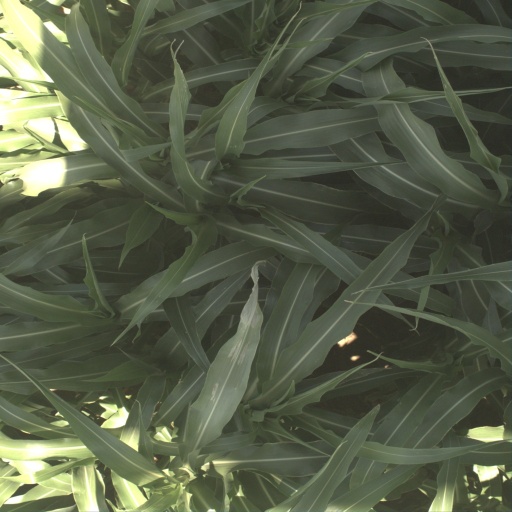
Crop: sorghum